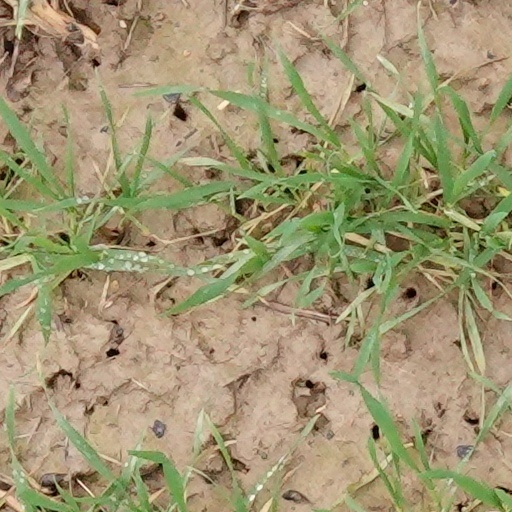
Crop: wheat